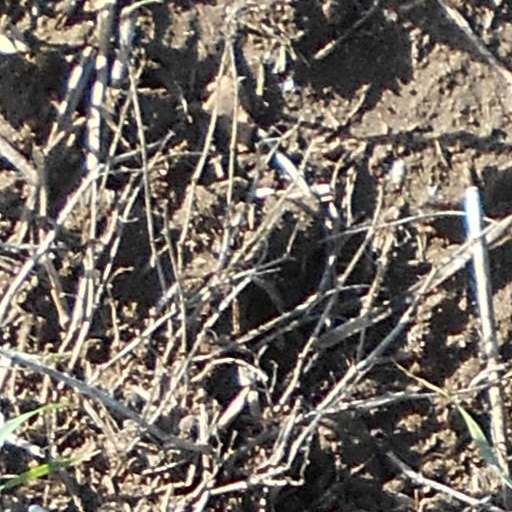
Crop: wheat